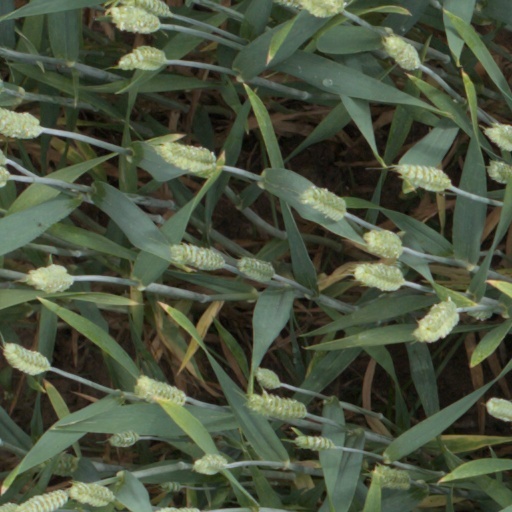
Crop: wheat